Disaster informatics

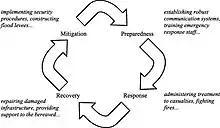
This figure represents the phases and different mechanisms used to provide a structure in disaster management.

In the context of disaster informatics, crowdsourcing helps to balance information and then use information technologies to prepare for certain situations. Disaster informatics uses crowdsourcing to maintain a plan for response and recovery over time in different crises and natural disasters. Crowdsourcing is used in a variety of ways by disaster informatics, for example in disaster-affected locations crowdsourcing can review social media platforms to examine disasters in real time and help get assistance where it is needed. Crowdsourcing also uses information technologies and telecommunication technologies to communicate precautions during times of crisis and uses early warning systems to reduce risks in the spread of misinformation. Crowdsourcing most corresponds with disaster informatics by advancing improvement in situational awareness and implementing reliability, responsive crisis organizations, and humanitarian collaborations like satellite imagery, early warning systems, and data mining.